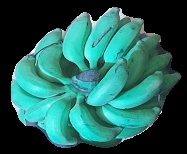
Variety: elakki-bale
Grade: grade3